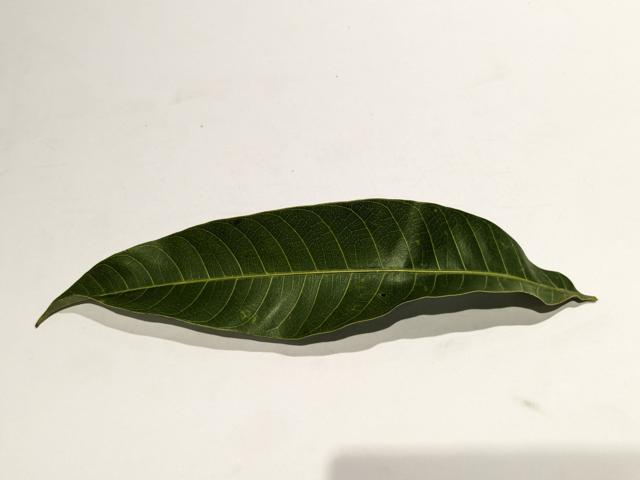
Mango leaf variety: Haribhanga